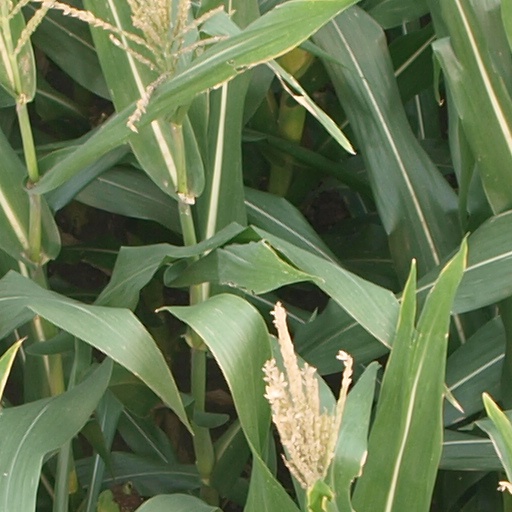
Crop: maize; corn